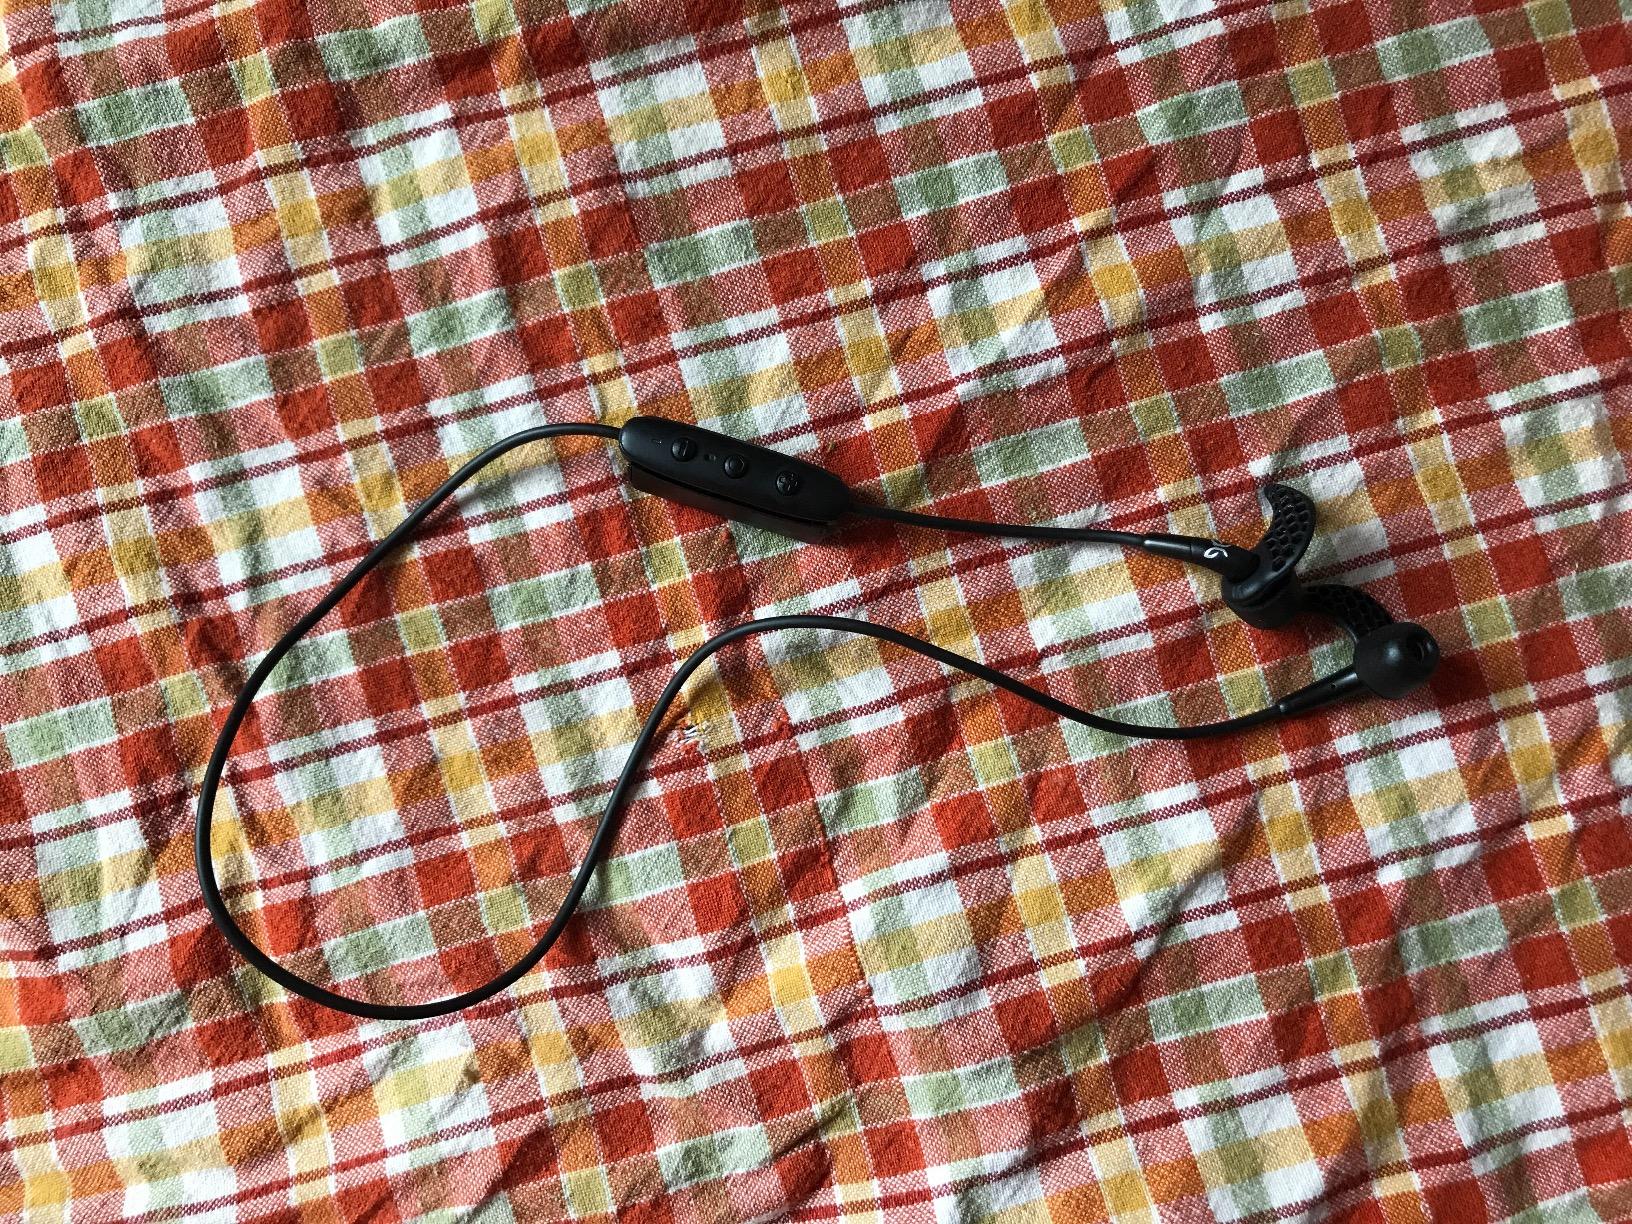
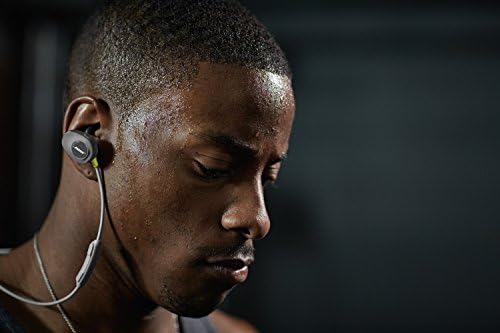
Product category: headphones
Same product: no